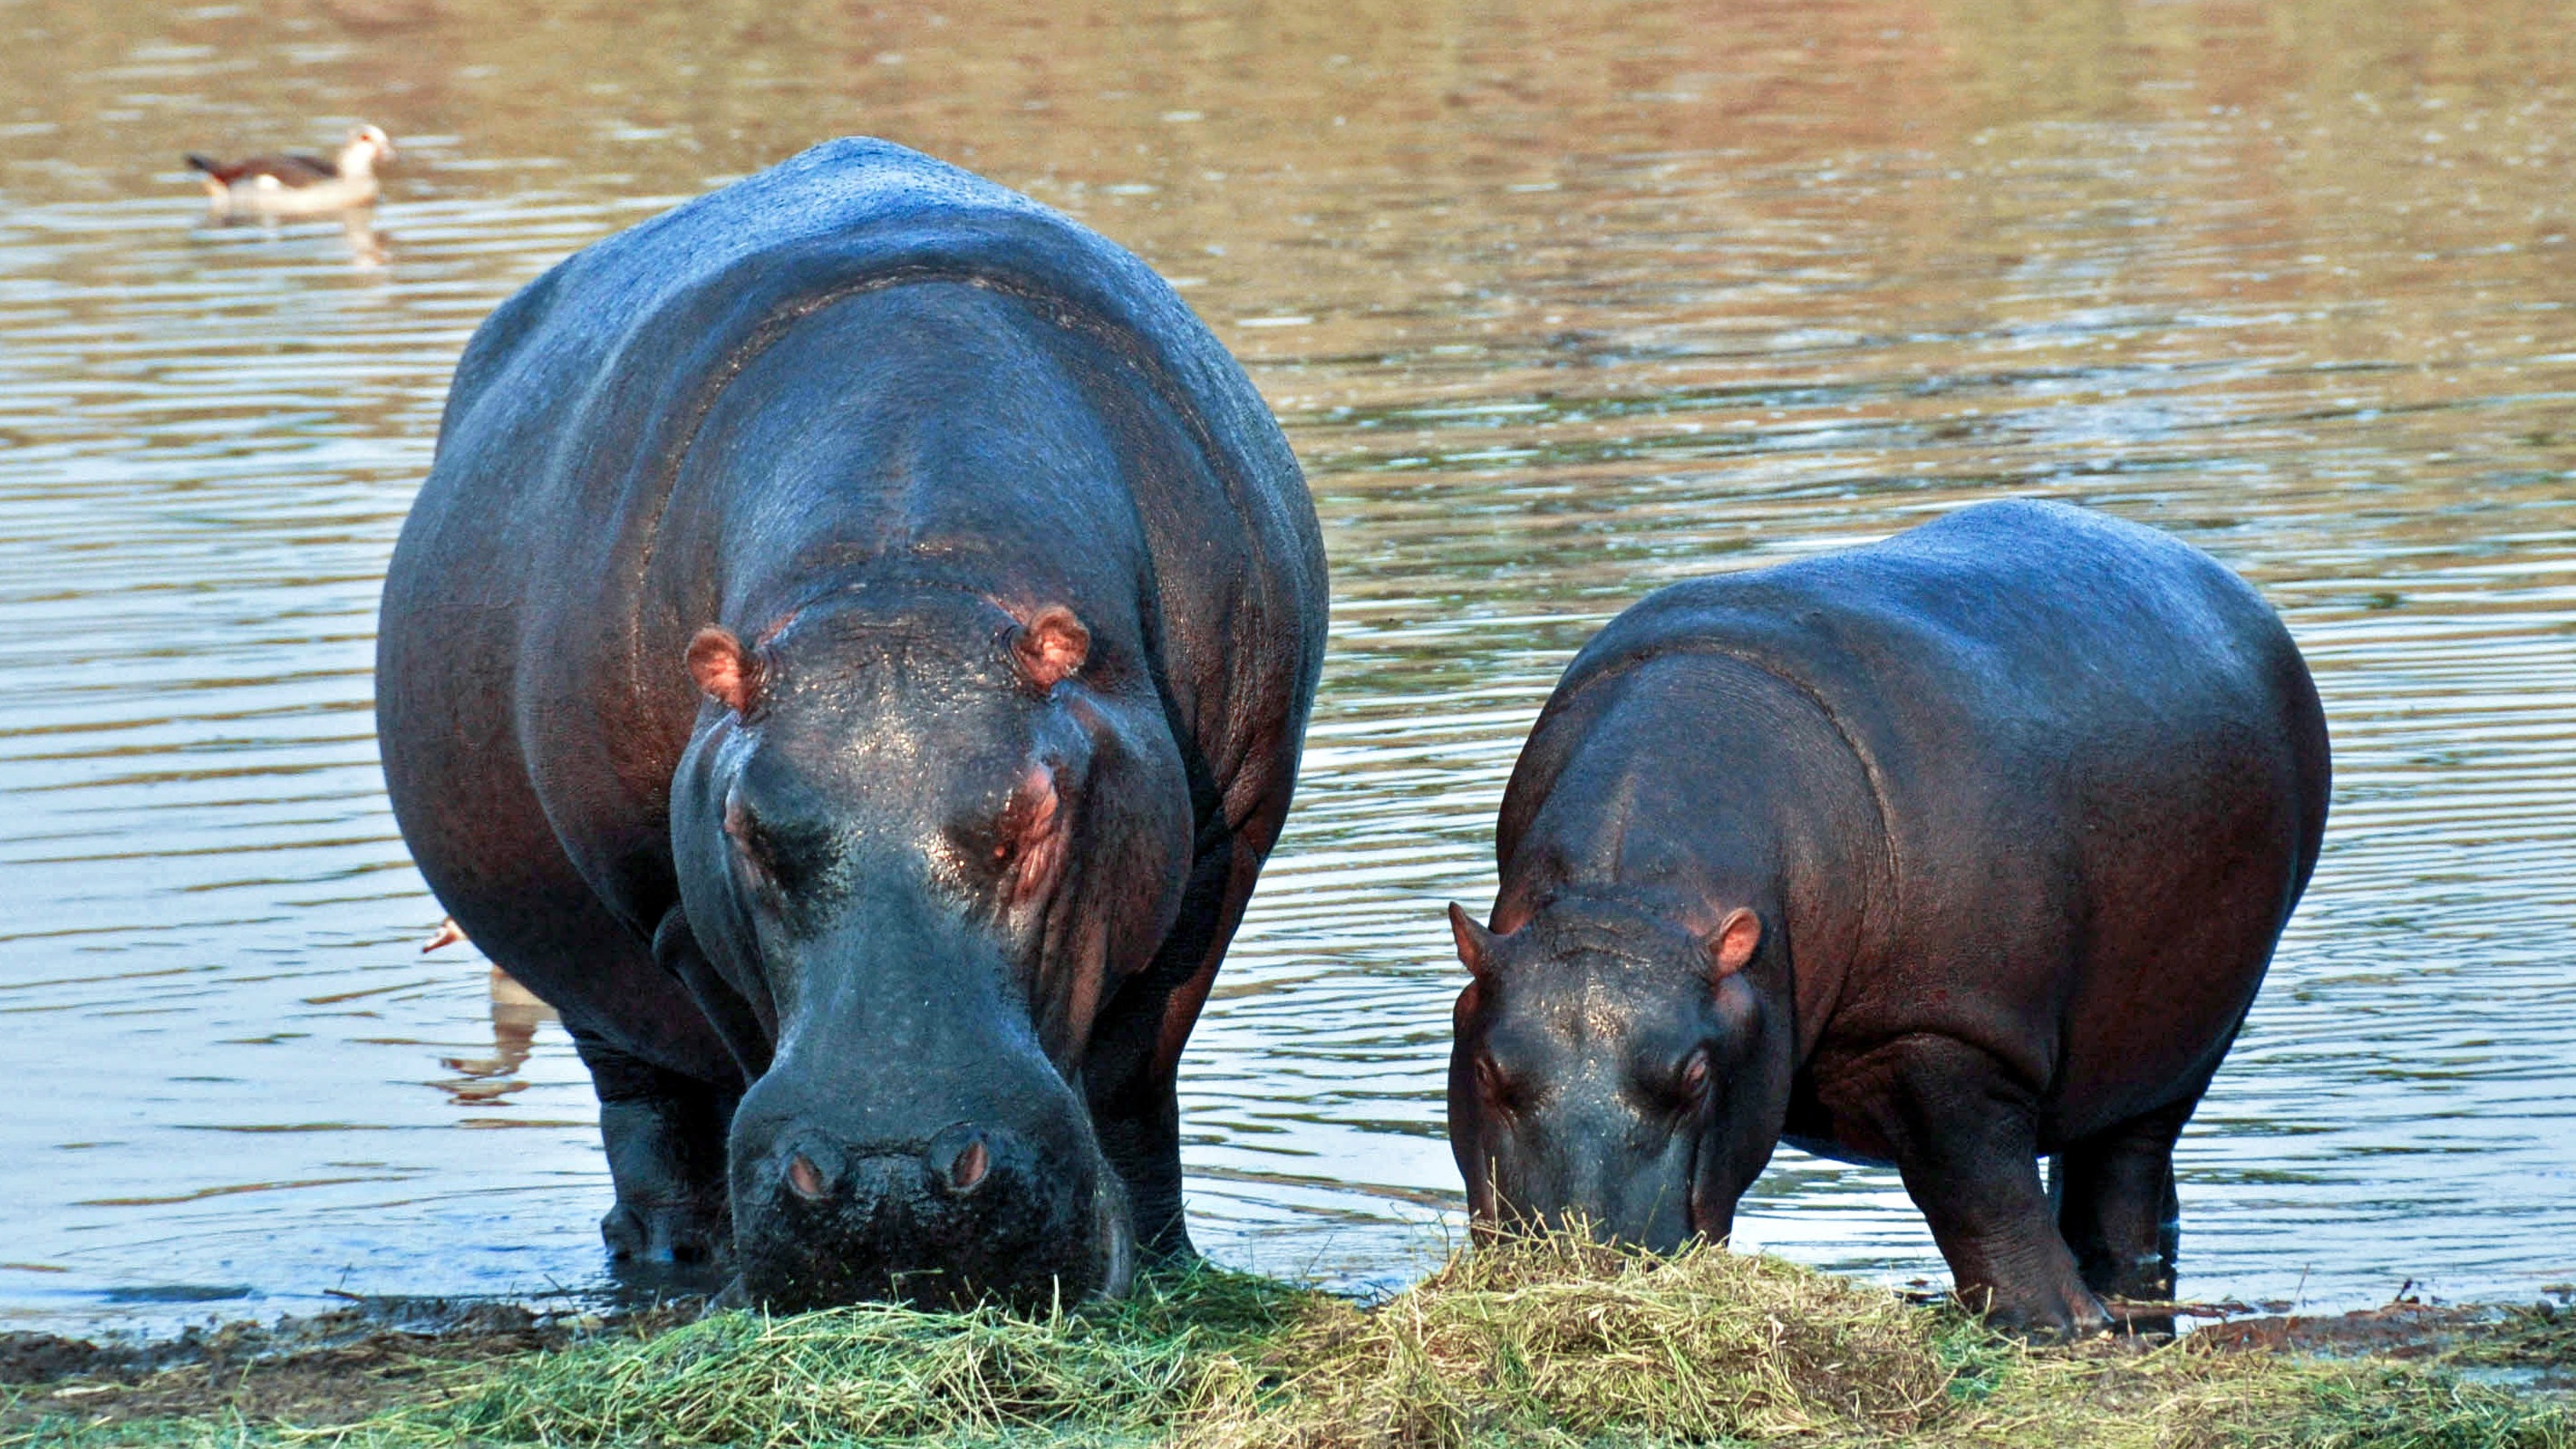
nature, dry, wildlife, zoo, africa, mammal, eat, national park, fauna, elephant, animals, vertebrate, safari, hippopotamus, namibia, indian elephant, elephants and mammoths